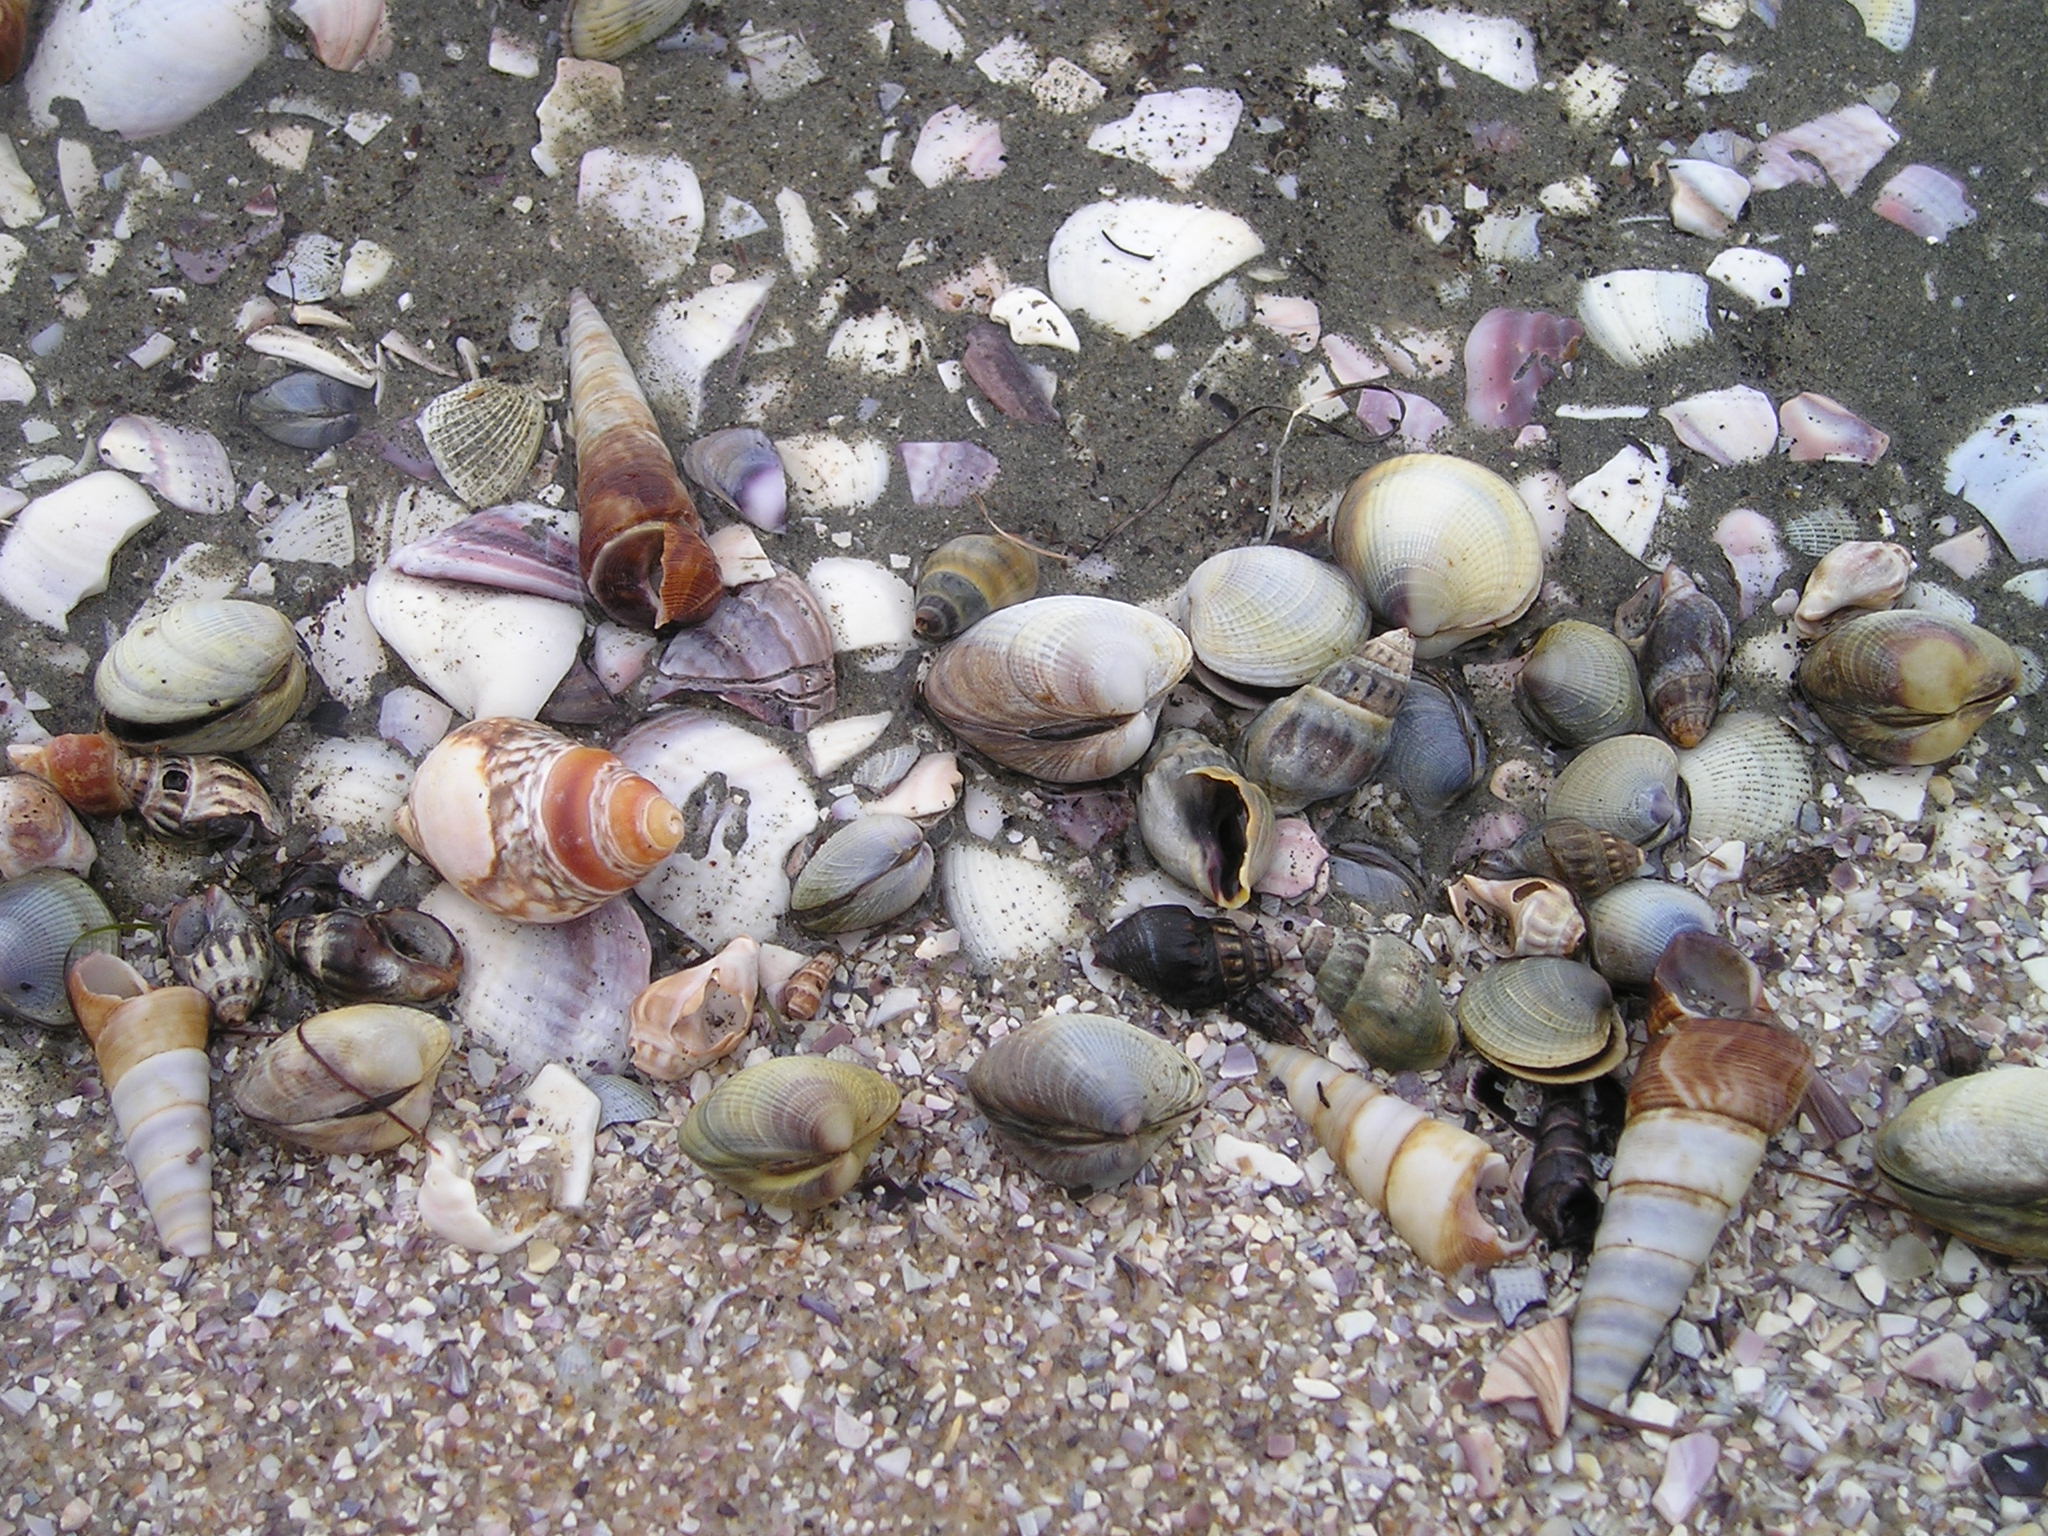
beach, food, biology, pebble, seafood, fauna, material, invertebrate, seashell, clam, new zealand, cockle, mussels, south island, sea snail, marine biology